The Paper Chase (film)

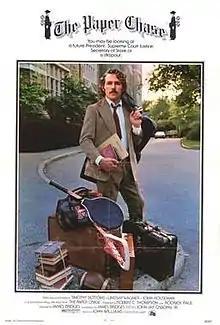
Theatrical release poster

The Paper Chase is a 1973 American comedy-drama film starring Timothy Bottoms, Lindsay Wagner, and John Houseman, and directed by James Bridges.